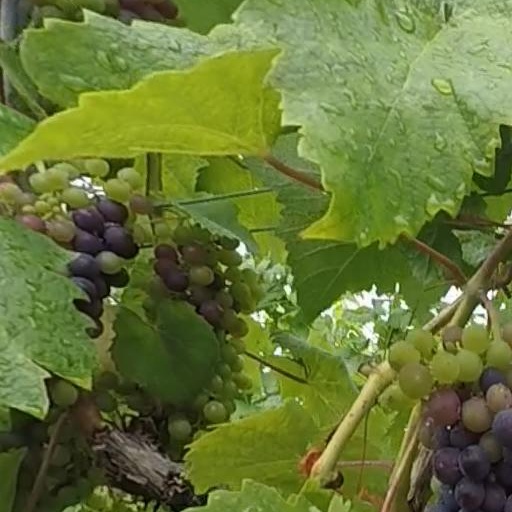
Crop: grape